Ramona (1892 sternwheeler)

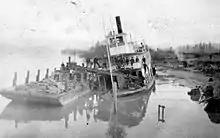
"Ramona" aground at McKay's Landing on the Fraser River. A barge is alongside, apparently either transferring cargo or assisting in salvage.

"Ramona" was repaired following the boiler explosion and returned to service. In October 1903 "Ramona" struck the Mission railway bridge, but was again repaired and returned to service. "Ramona" sank on April 22, 1908 at Wharton's Landing near the mouth of the Harrison River. The report of the Canadian steamboat inspector summarized the incident: